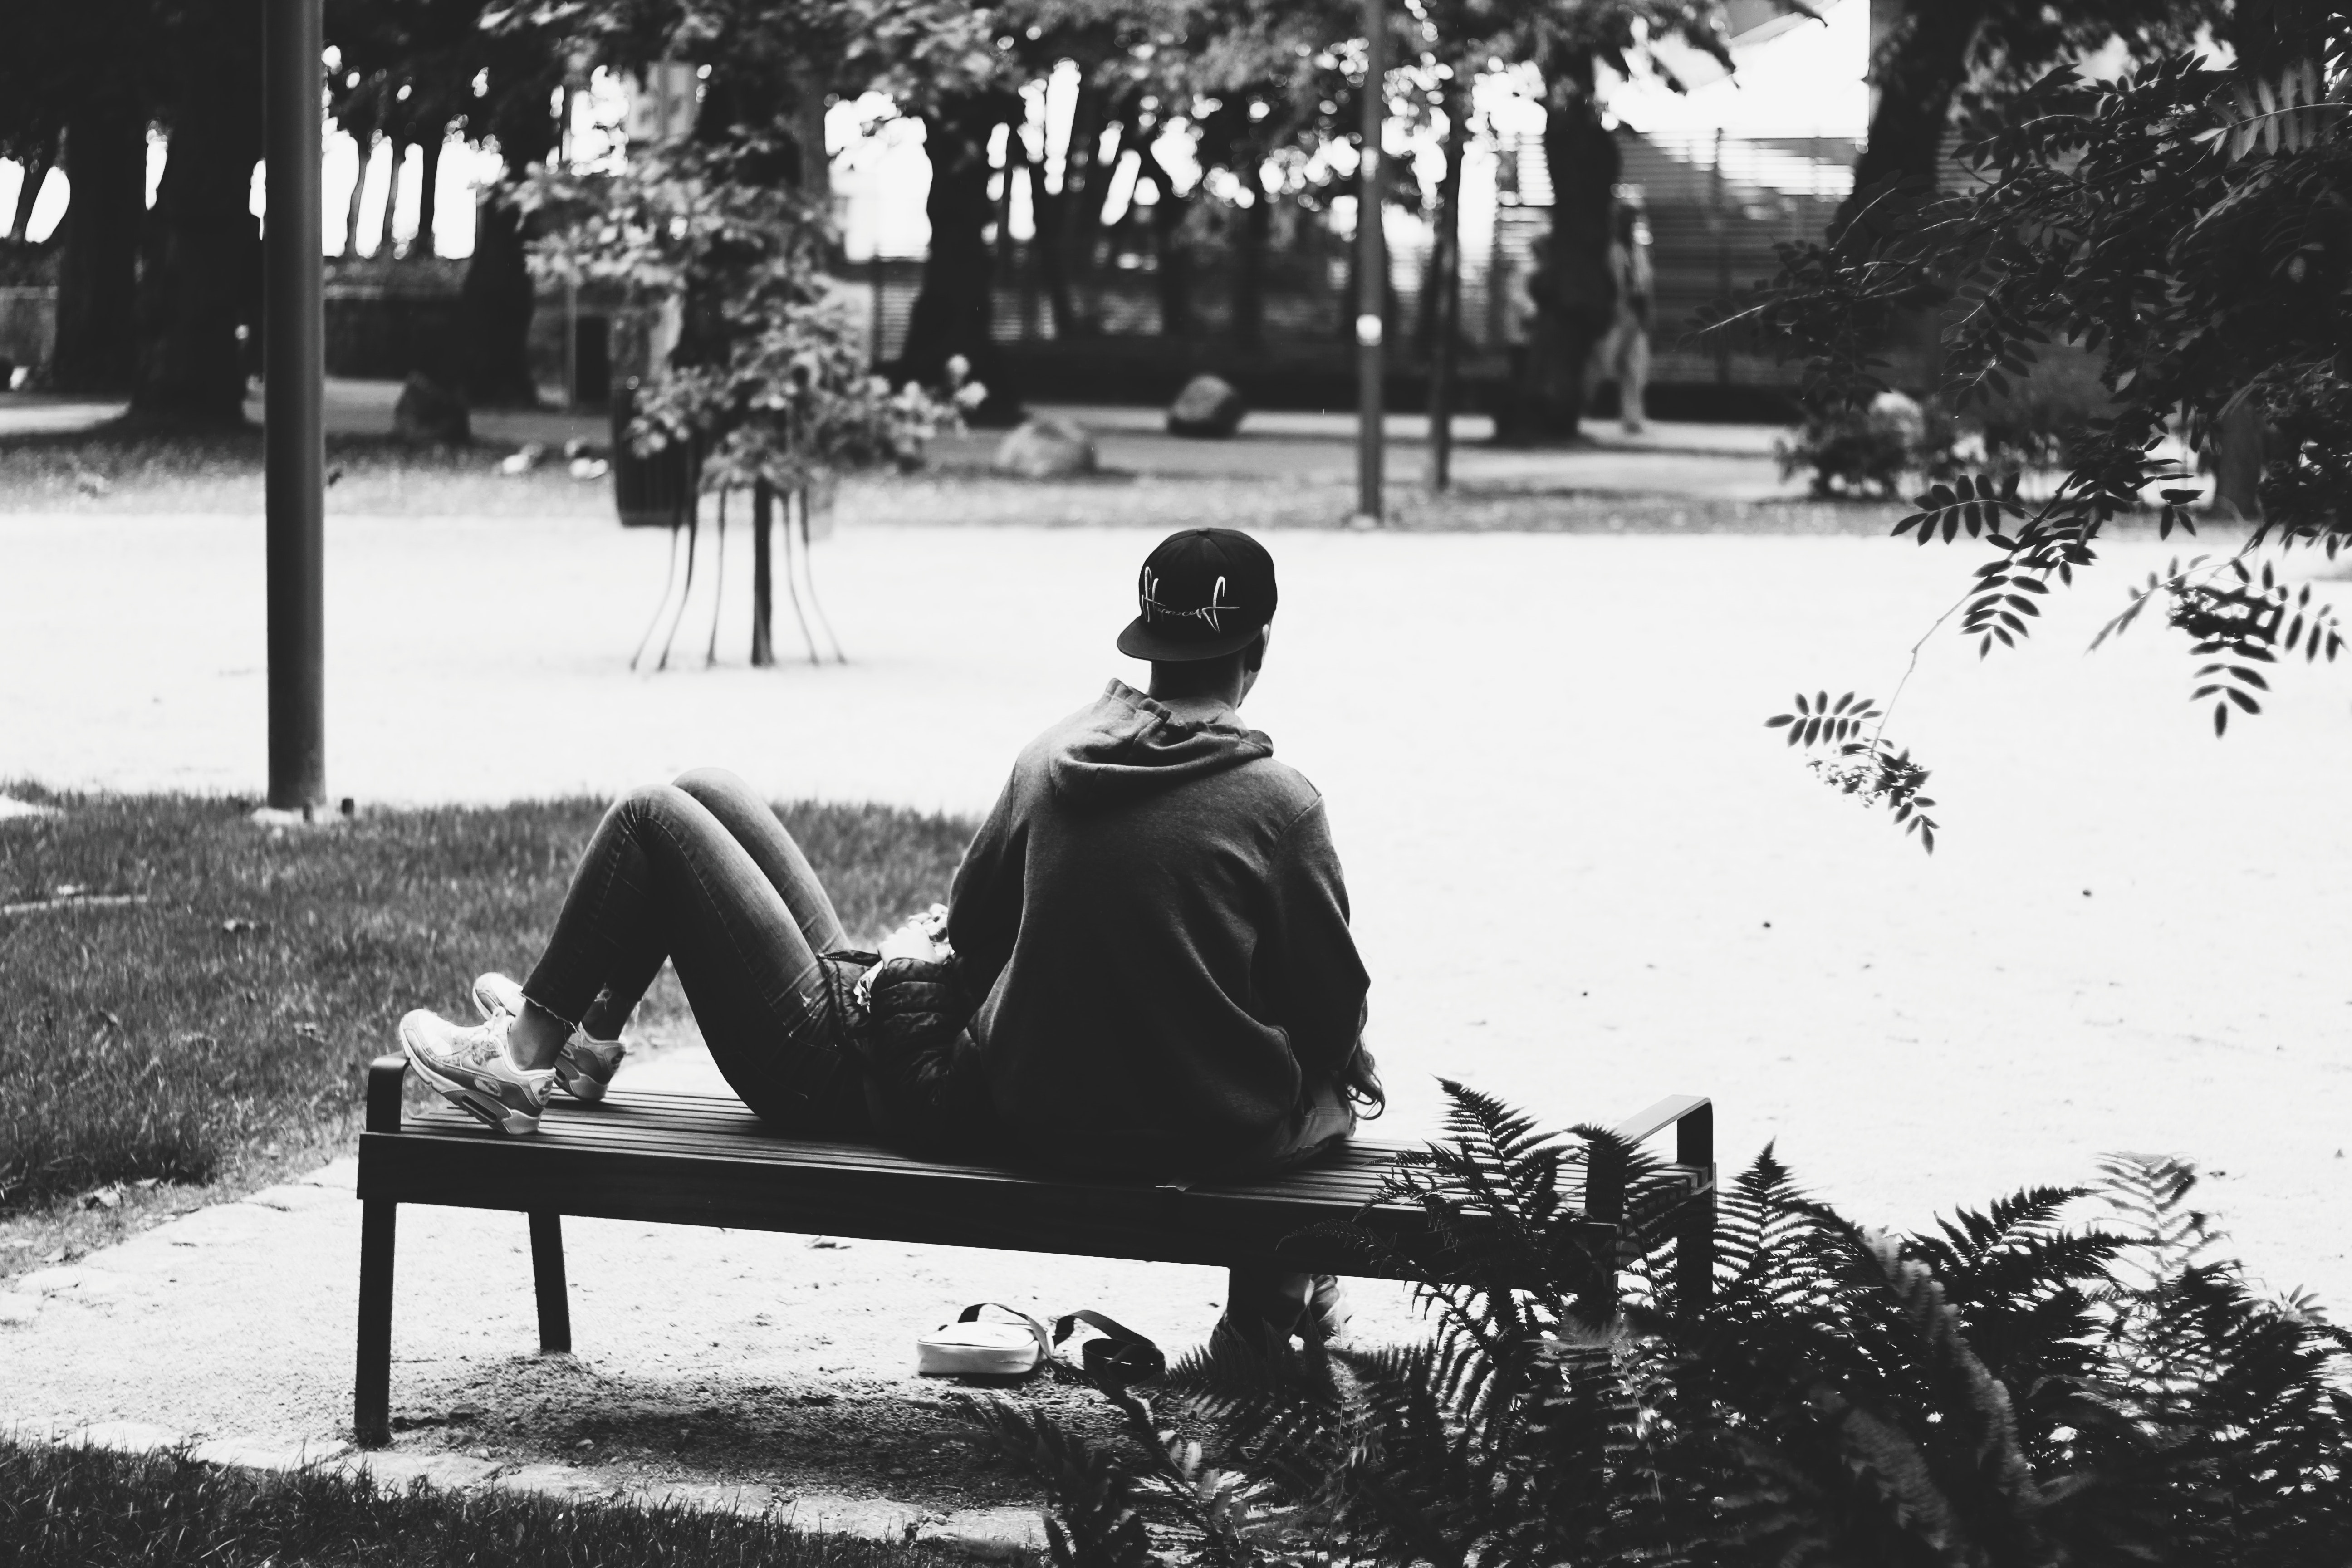
black, white, sitting, photograph, black and white, monochrome, monochrome photography, bench, tree, photography, furniture, reading, Tints and shades, leisure, plant, street, stock photography, style, sun tanning